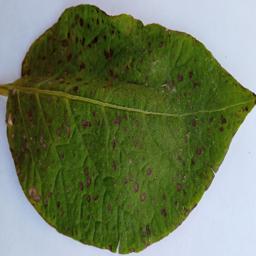
Etiqueta: Tizon_Temprano